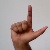
The image shows a hand gesture representing the letter 'L' in Indian Sign Language.